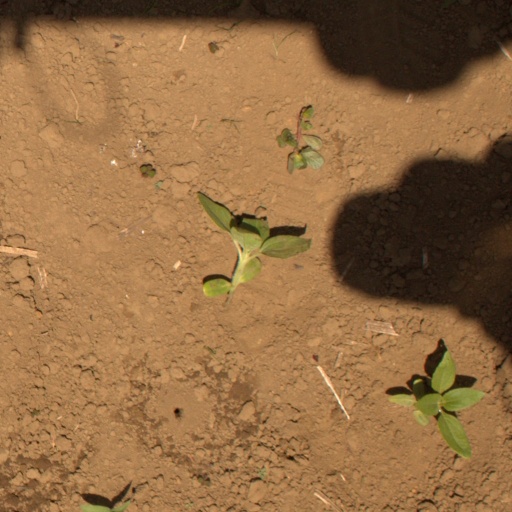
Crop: Jerusalem artichoke